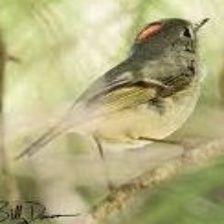
Species: RUBY CROWNED KINGLET
Scientific name: REGULUS CALENDULA